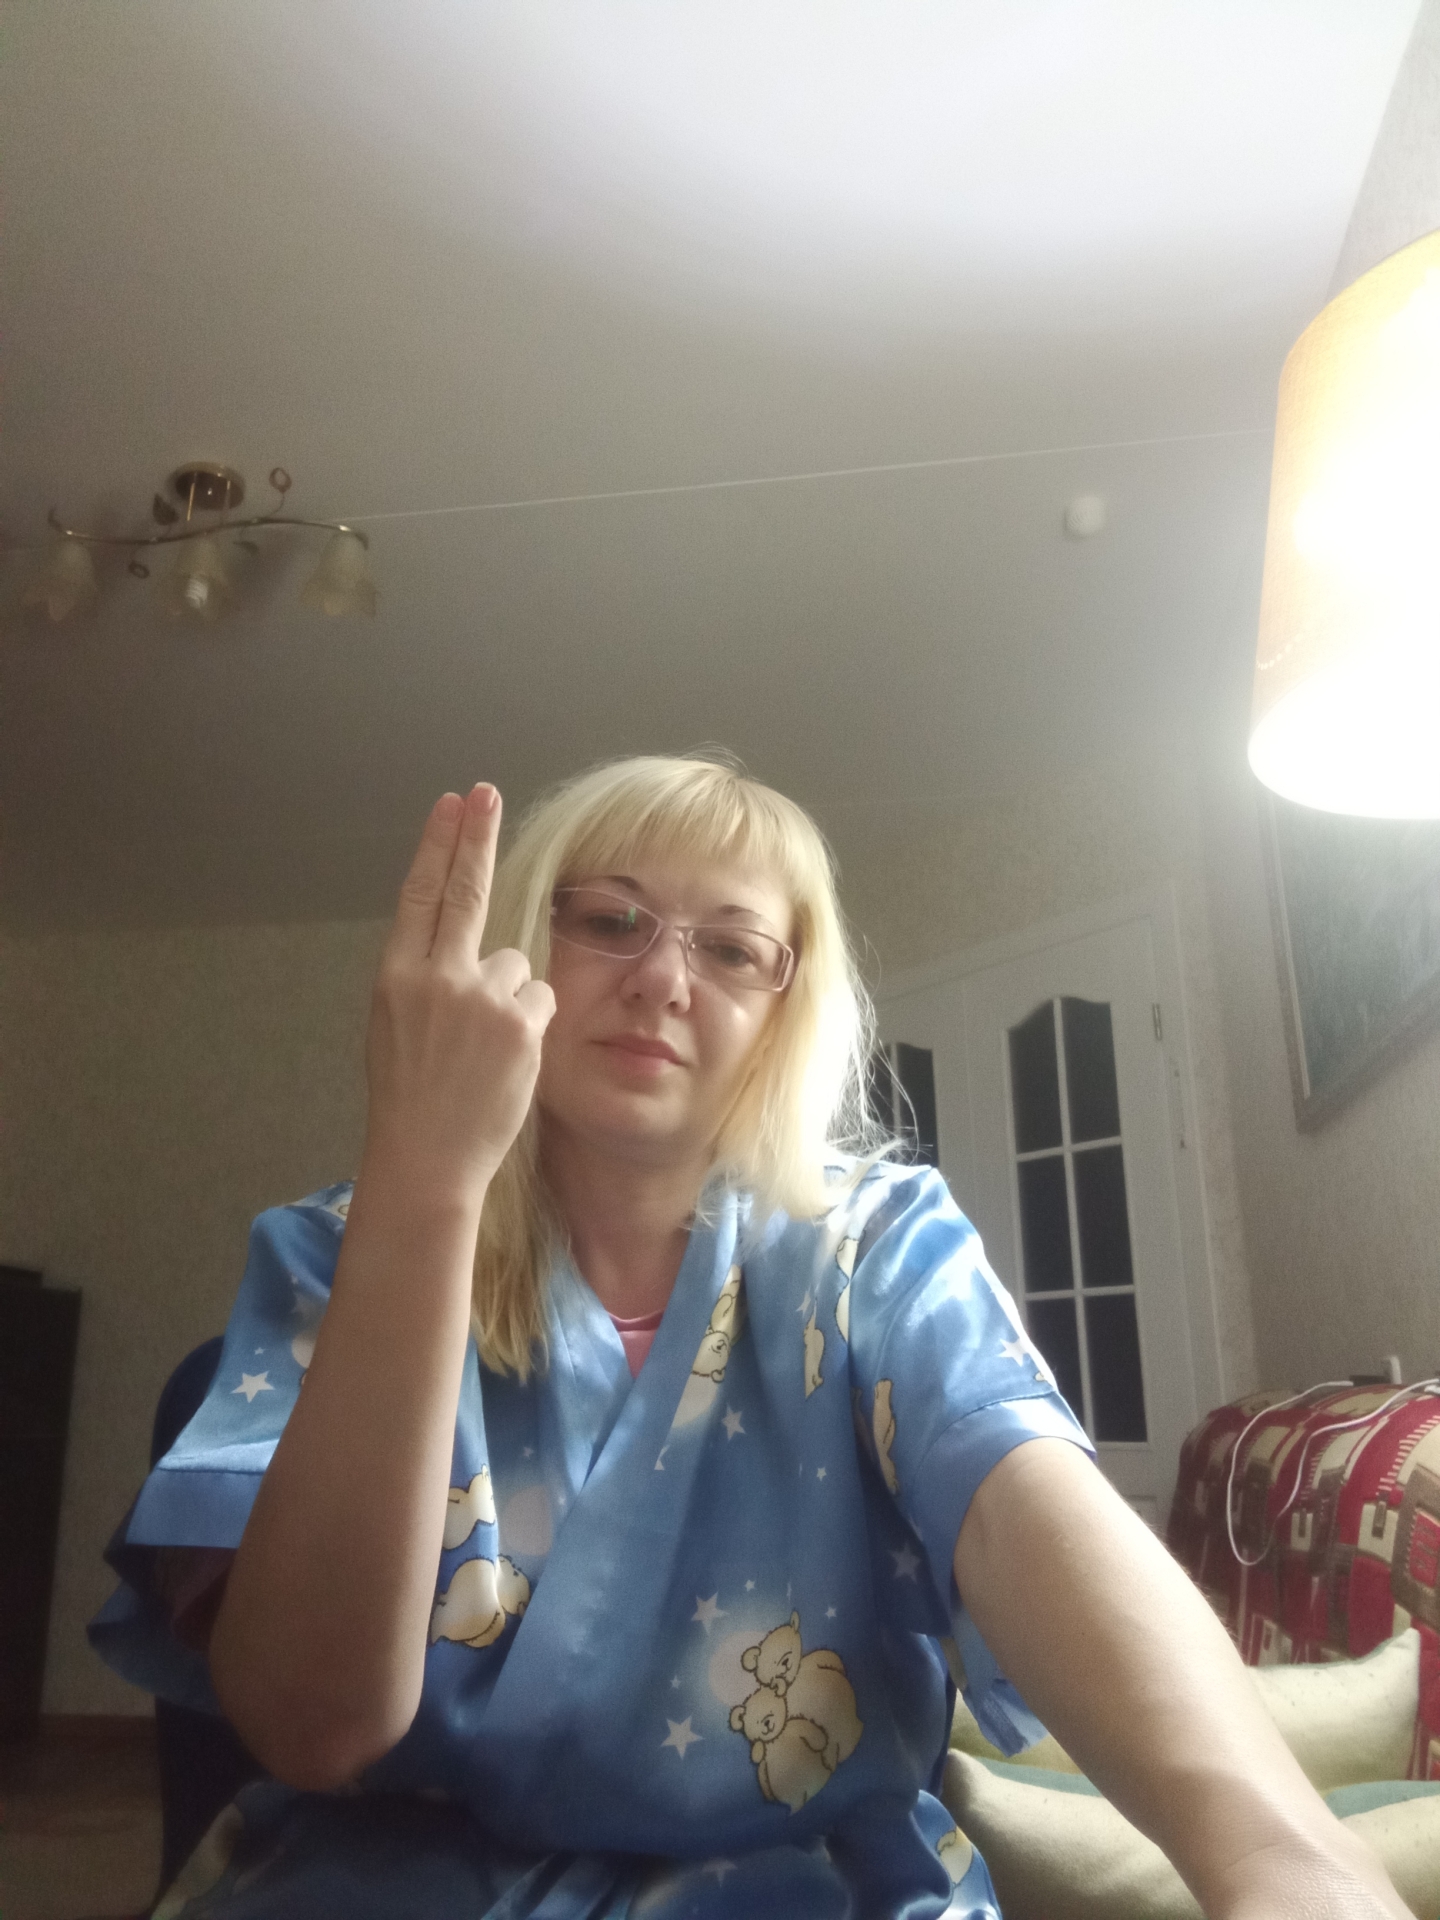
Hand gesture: two_up_inverted